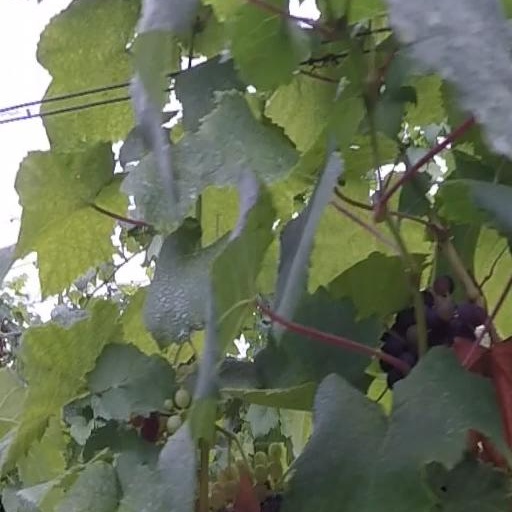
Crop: grape